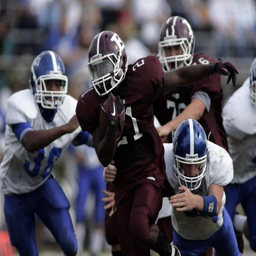
week - images from the football game .